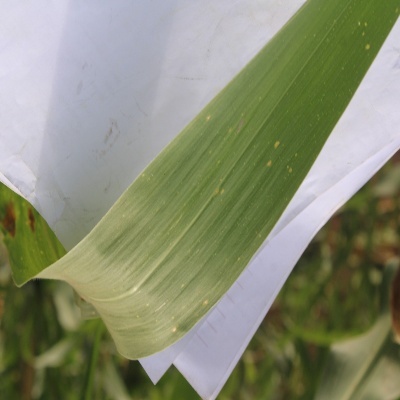
Label: Corn_(Maize)___Leaf_Spot